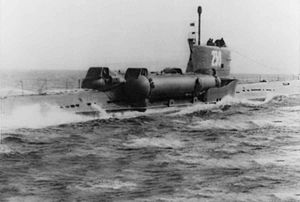
NATO-rapporteringsnavn / Den Røde Flådes ubåde
Whiskey Twin Cylinder SSG ombygget kystubåd
NATO-rapporteringsnavne er navne givet til kinesisk, sovjetisk og siden russisk militærudstyr af Air Standardization Coordinating Committee. Navnene er givet for at identificere udstyret, selvom det rigtige navn ikke var kendt. NATO overtog ASCC's system og da NATO er mere kendt end ASCC hedder det NATO-rapporteringsnavne.